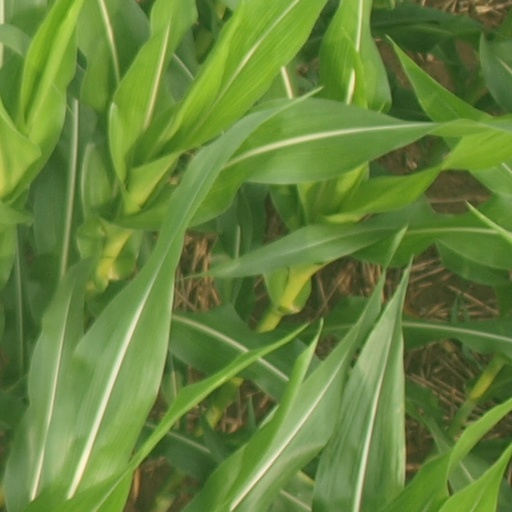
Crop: maize; corn